Victor Teleucă

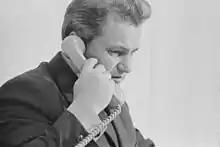
Teleucă in 1972

Victor Teleucă (19 January 1933 – 12 August 2002) was a Moldovan writer and poet from Bessarabia (now Republic of Moldova). He was the first editor in chief of Literatura și Arta (1977–1983).